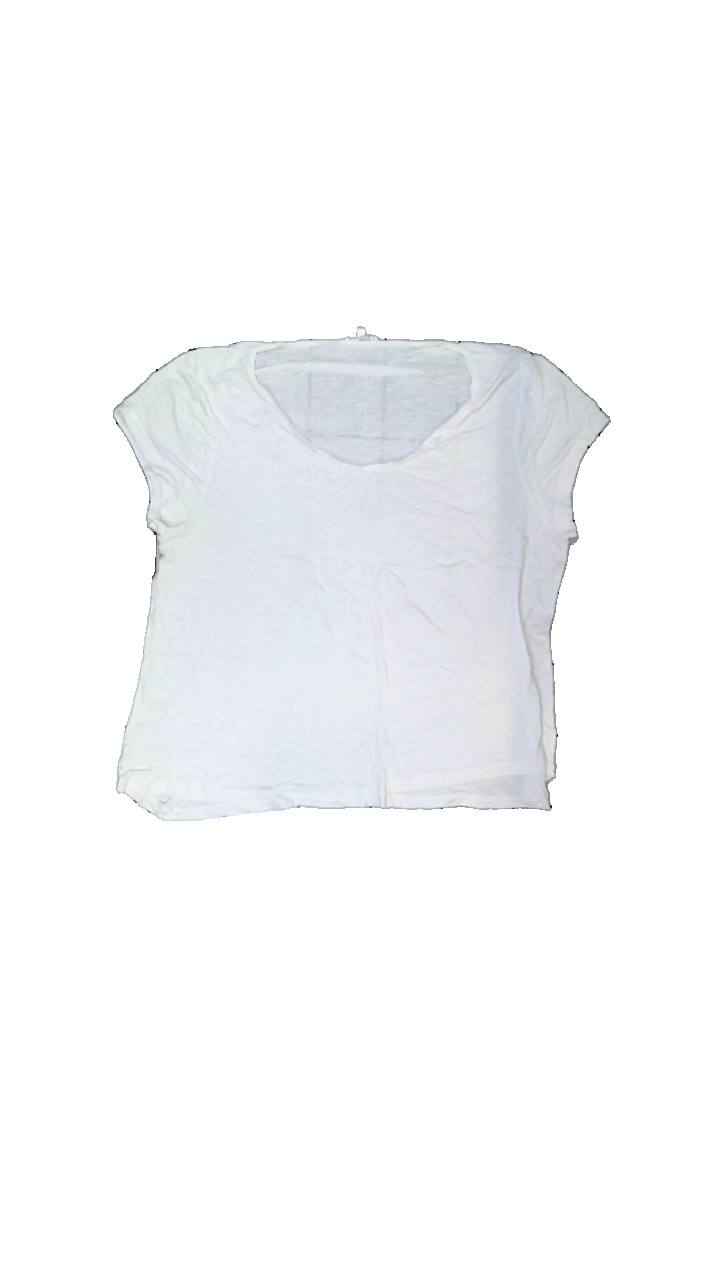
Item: T-shirt (Ladies)
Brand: Joy Of Love
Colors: White
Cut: Regular, C-collar
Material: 100% viscose
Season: All
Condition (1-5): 3
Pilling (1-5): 3
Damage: pilling
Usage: Export
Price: <50